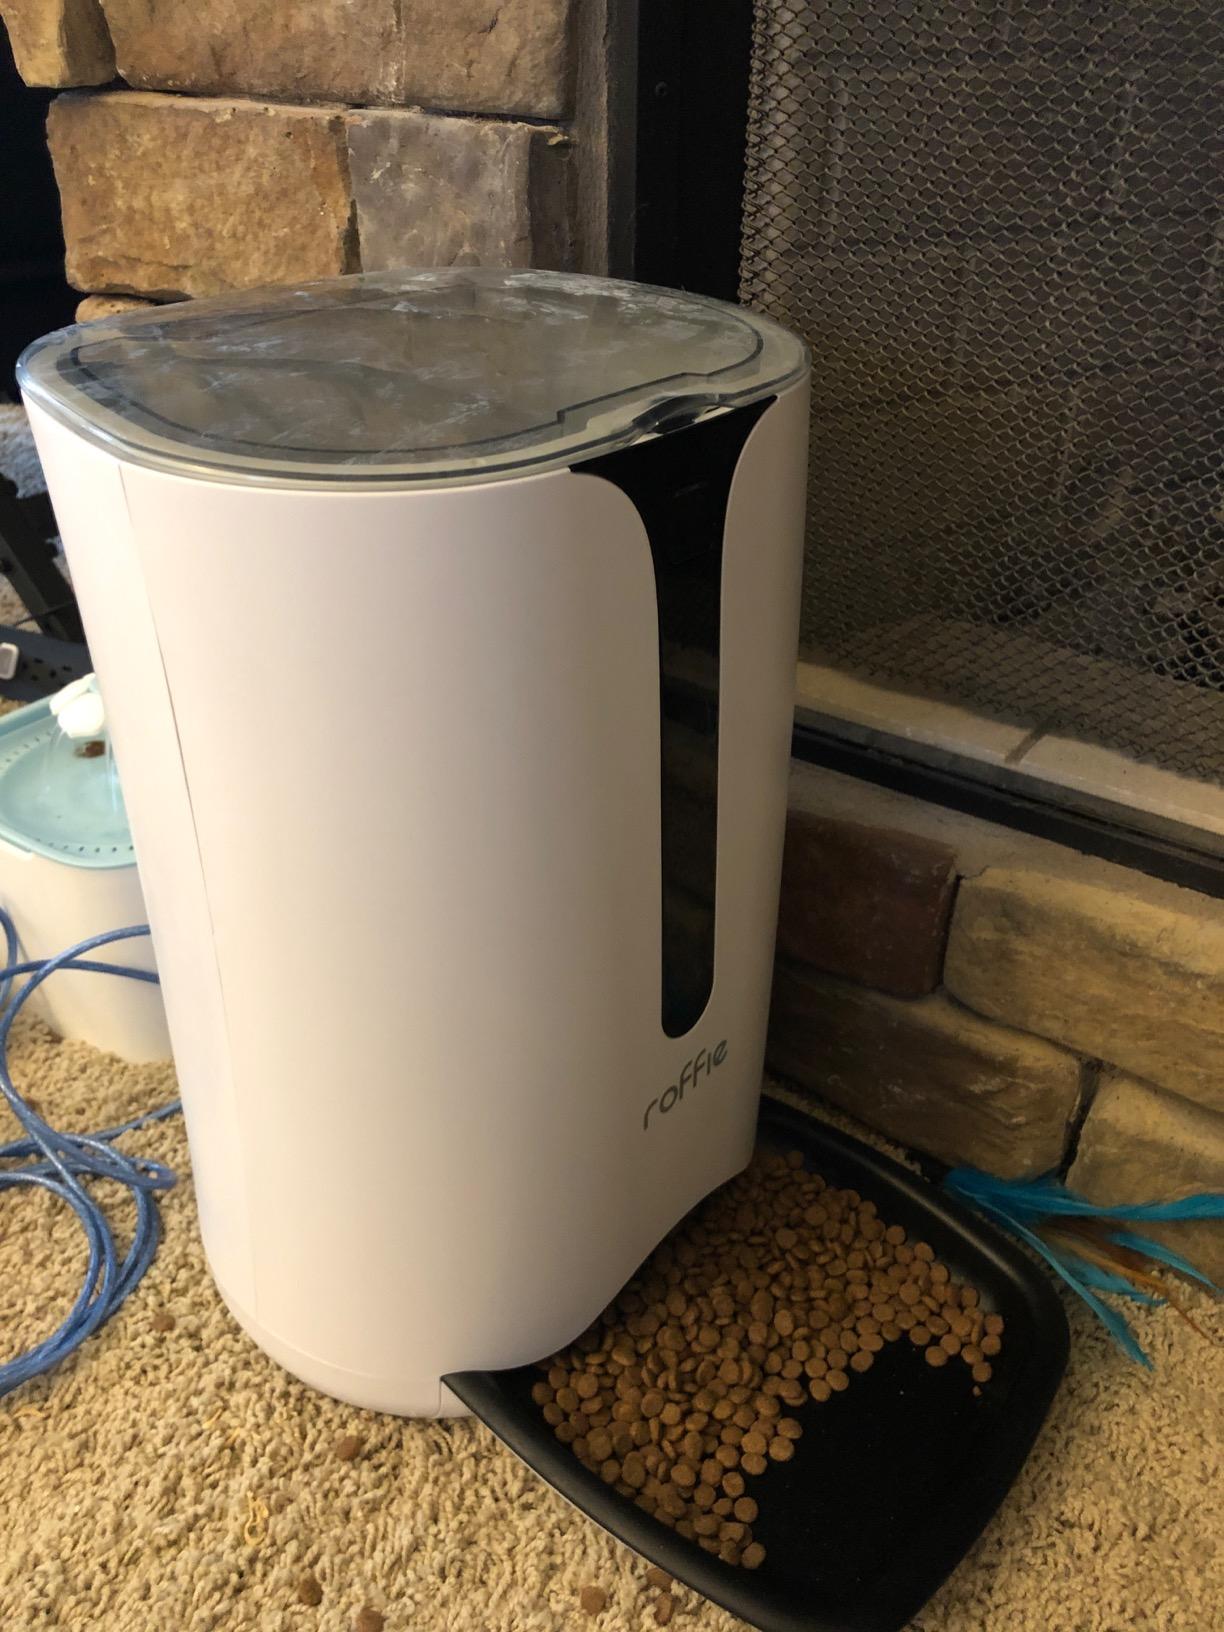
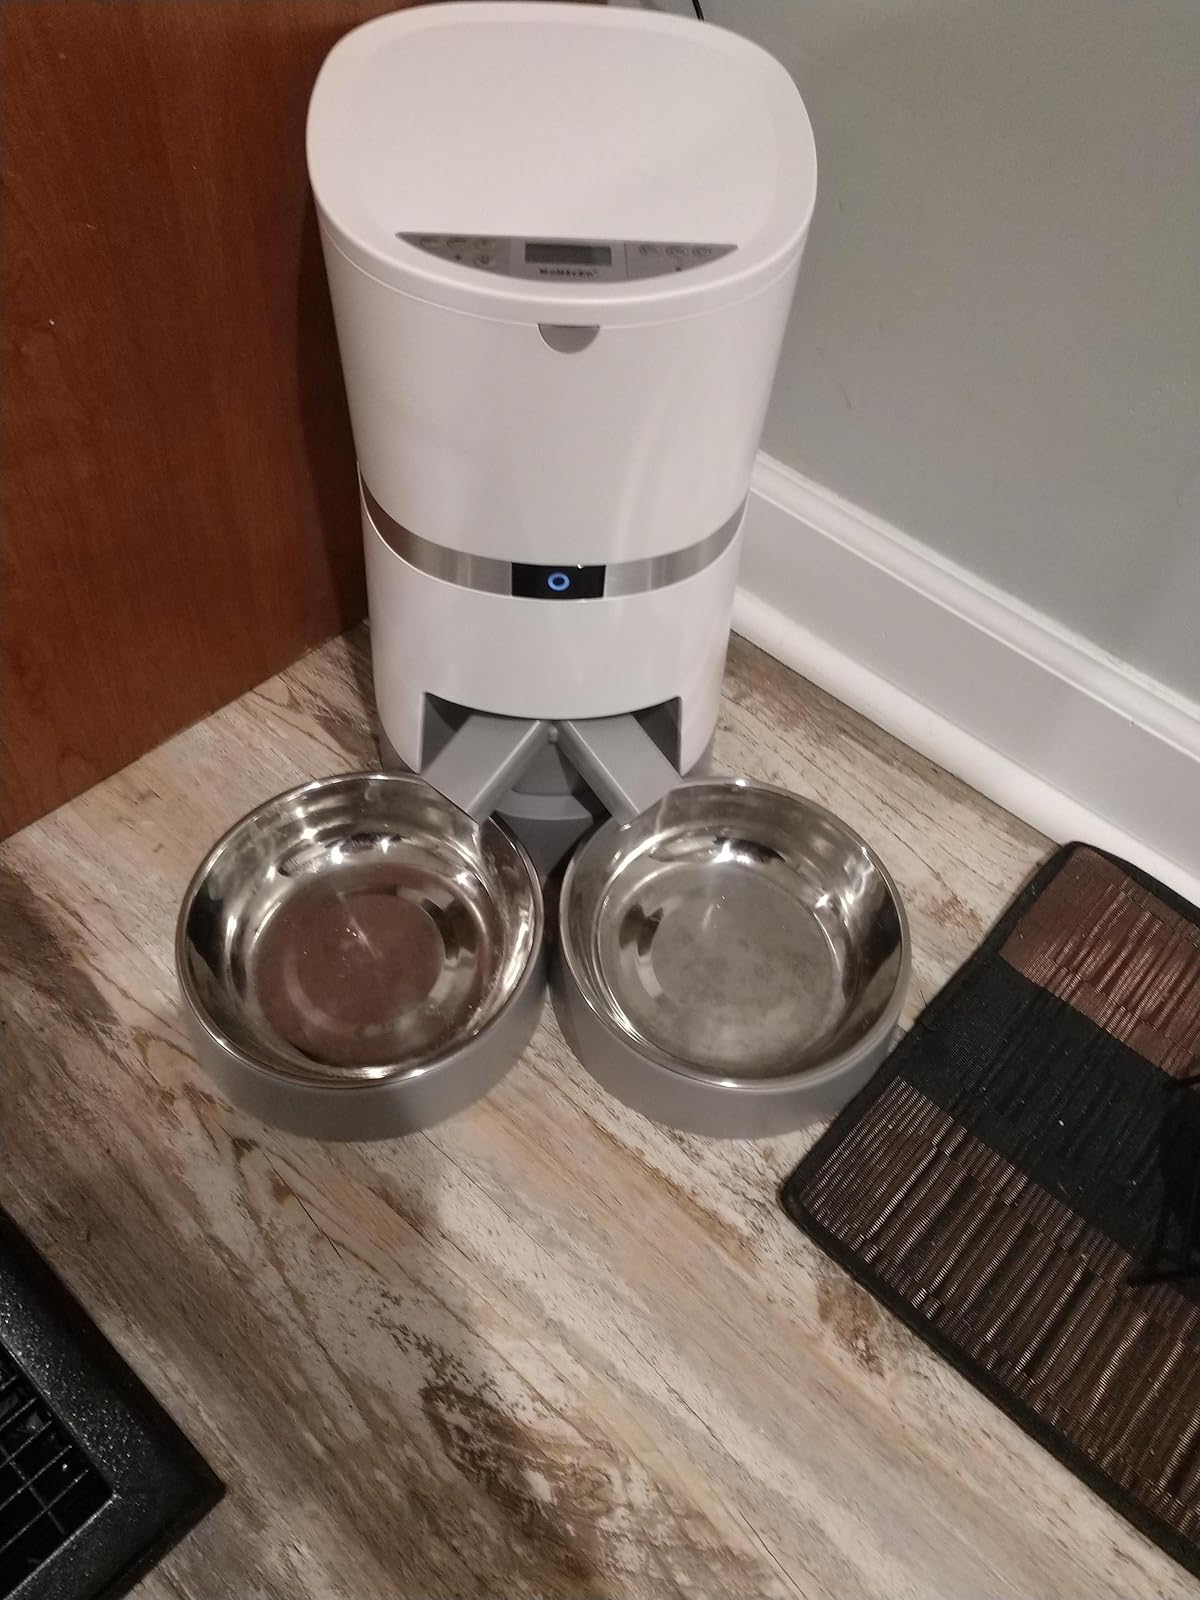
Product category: items_feeder
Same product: no